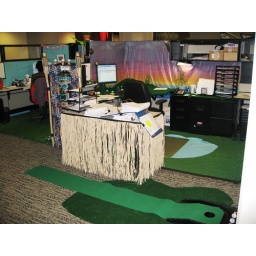
Michael's Polynesian golf course - notice the water hazard under his chair